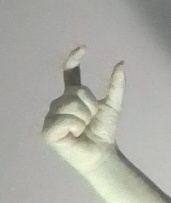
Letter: nun